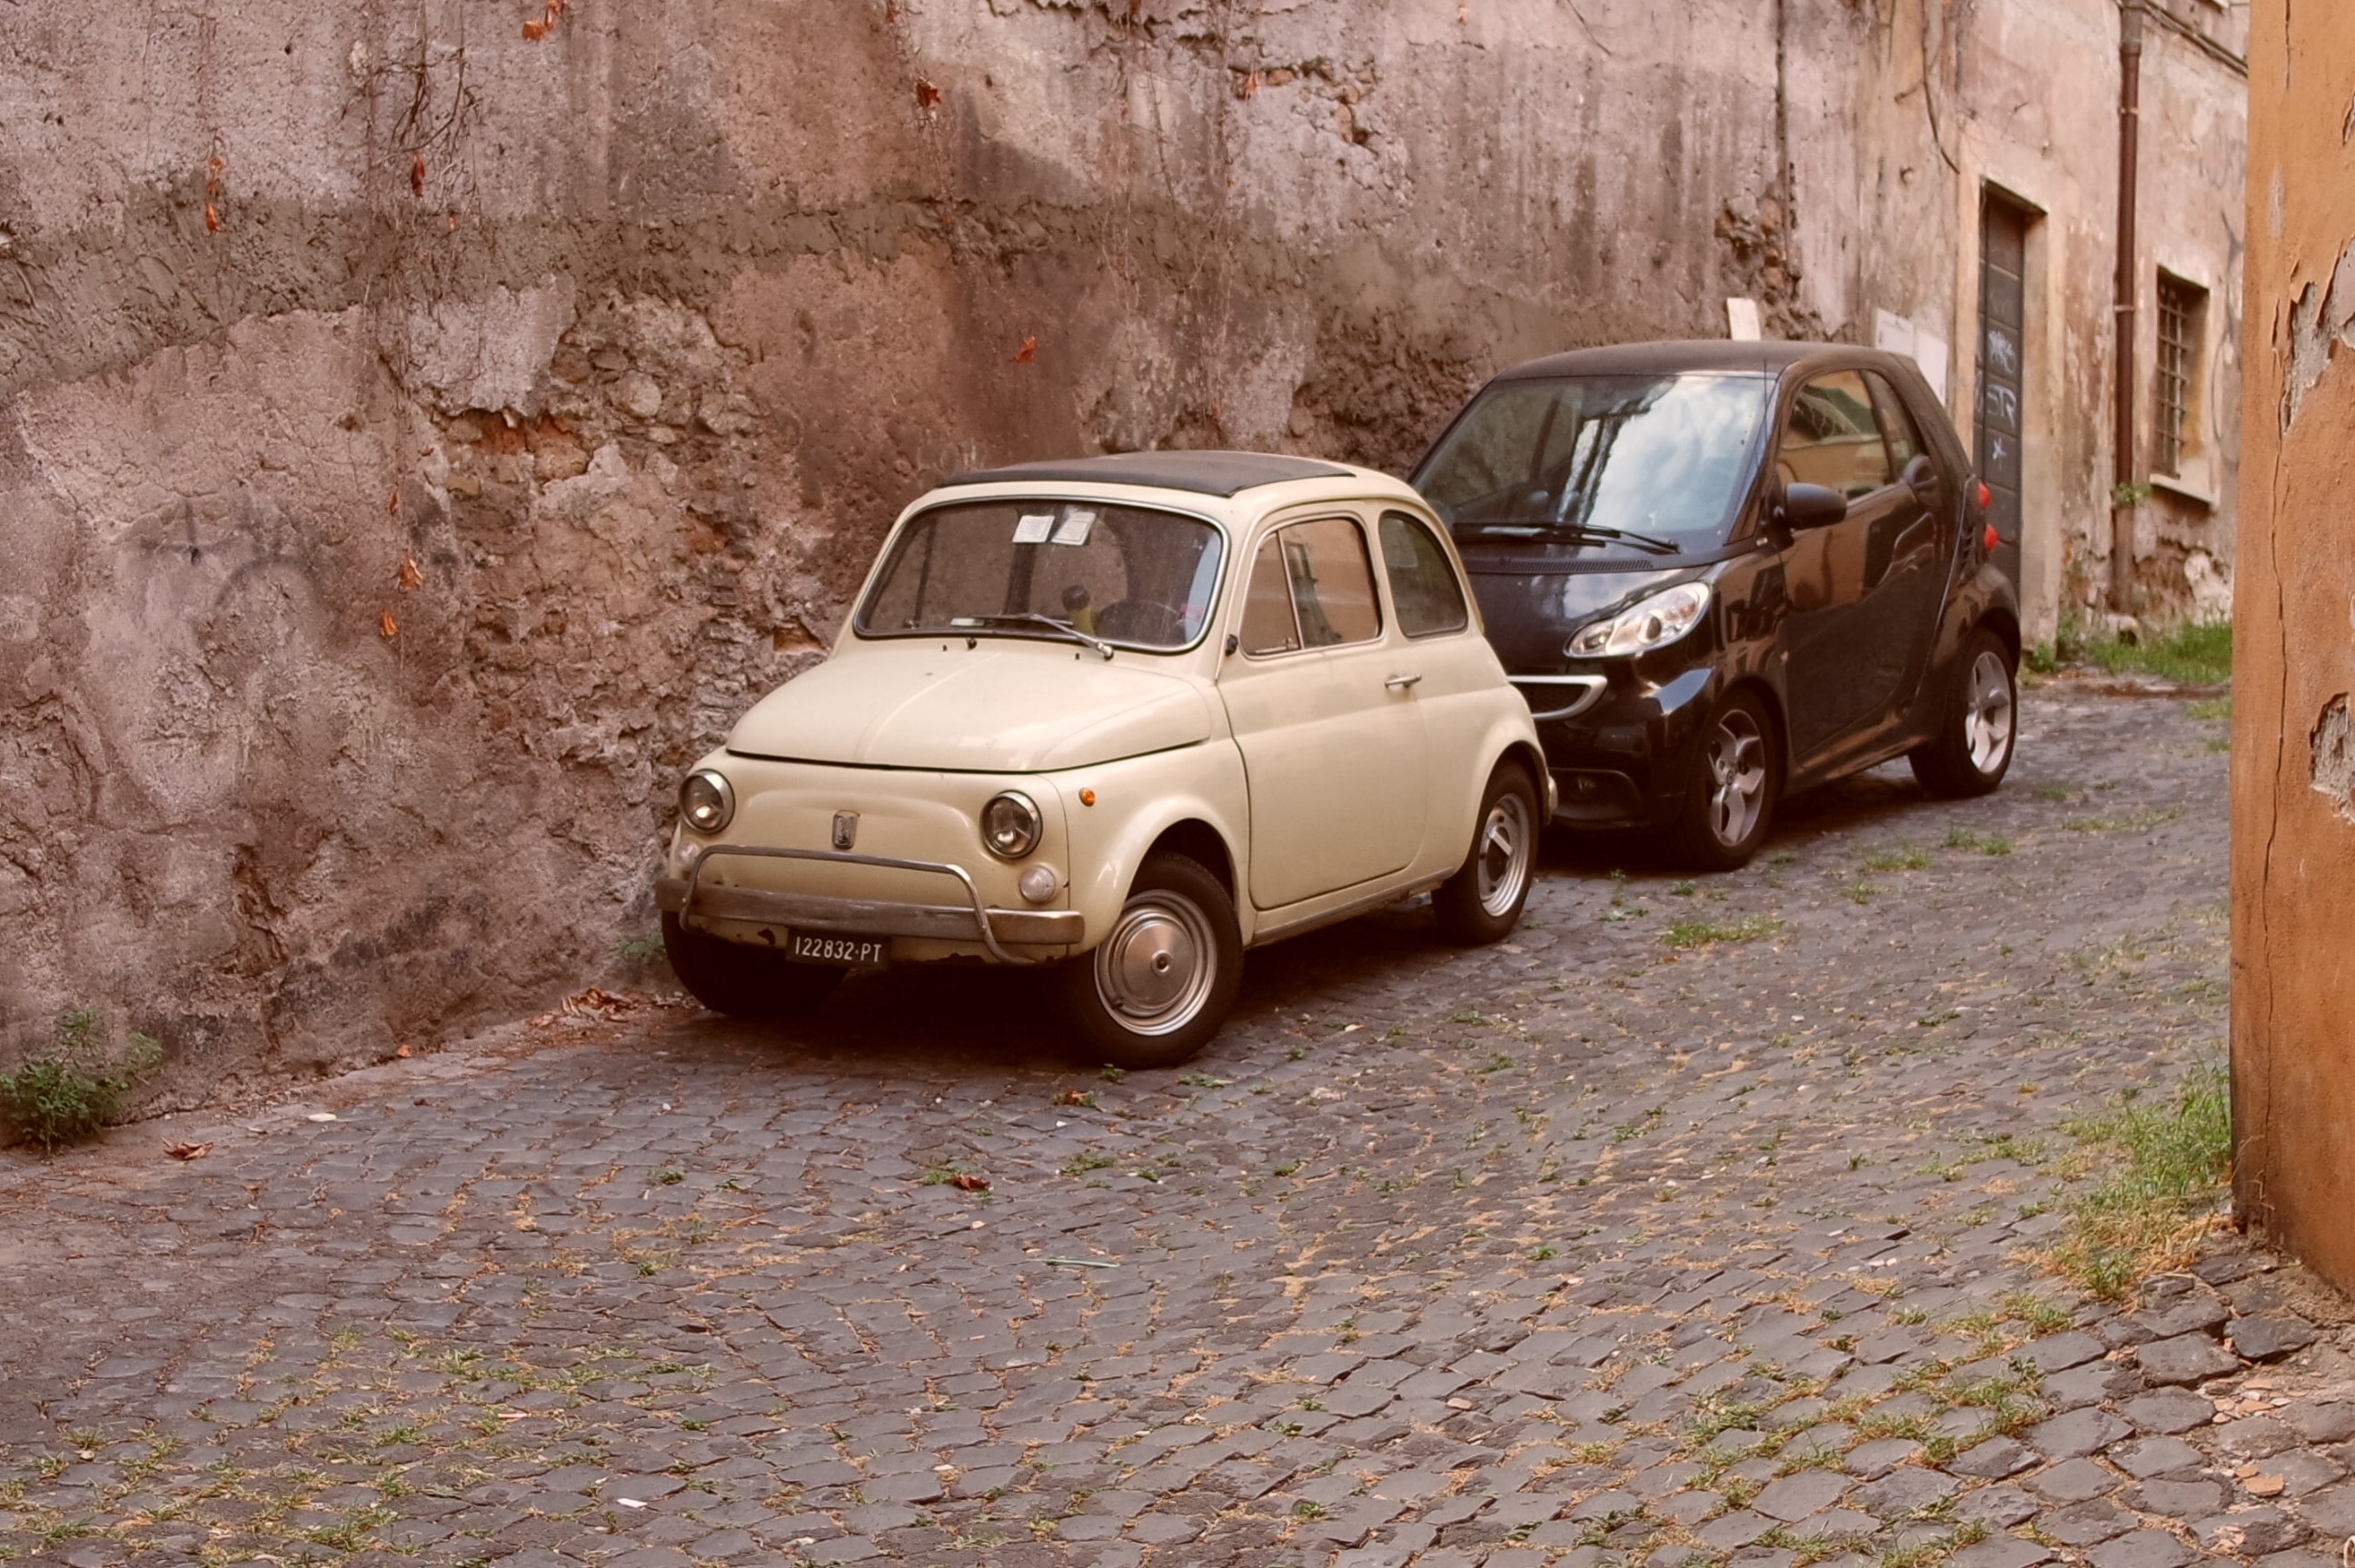
car, vehicle, fiat 500, fiat, city car, land vehicle, automobile make, compact car